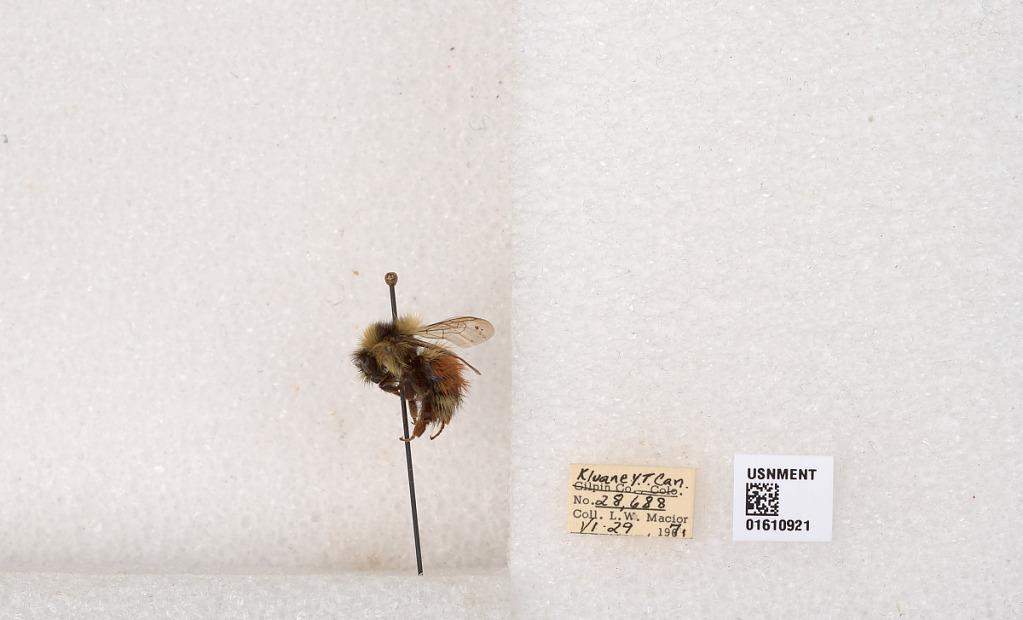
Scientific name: Bombus (Pyrobombus) sylvicola Kirby
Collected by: L. Macior
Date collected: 1971-6-29
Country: Canada
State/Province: Yukon Territory
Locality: Kluane National Park and Reserve
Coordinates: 60.7493, -139.504